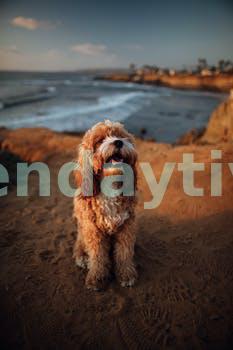
Label: Watermark